Doctor Who: Legacy

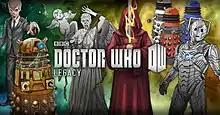

Doctor Who: Legacy was a match-3 puzzle RPG video game released on 27 November 2013 and based upon the BBC television programme "Doctor Who". The game was developed by Taiwanese company Seed Studio in collaboration with British company Tiny Rebel Games. It is a free-to-play game released to coincide with the 50th Anniversary of the popular sci-fi show, with rights licensed by BBC Worldwide. The game launched focusing on the Eleventh Doctor (played by Matt Smith), then later shifted the focus to the Twelfth Doctor (played by Peter Capaldi), following his debut in the show. New characters and content were added to the game regularly upon them being "signed off" with both the actors and the BBC brand team. The game includes every incarnation of the Doctor from the television series (including the War Doctor) and well over 200 companions from both classic and modern "Doctor Who". The game closely followed series 8 and series 9 of the show with new levels launching each weekend alongside each episode and included new characters, costumes, and enemies from most of the episodes.